Naughty but Nice (1939 film)

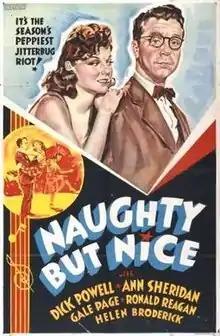
Theatrical release poster

Naughty but Nice is a 1939 Warner Bros. musical comedy film directed by Ray Enright and starring Dick Powell, Ann Sheridan, Gale Page, Ronald Reagan and Helen Broderick. The original story and screenplay were written by Richard Macaulay and Jerry Wald, and the film includes songs with music by Harry Warren and lyrics by Johnny Mercer, as well as music adapted from Bach, Beethoven, Liszt, Mozart, Schumann and Wagner. Sheridan's original voice is heard in most of her songs, but for the song "In a Moment of Weakness", her voice was dubbed by Vera Van.